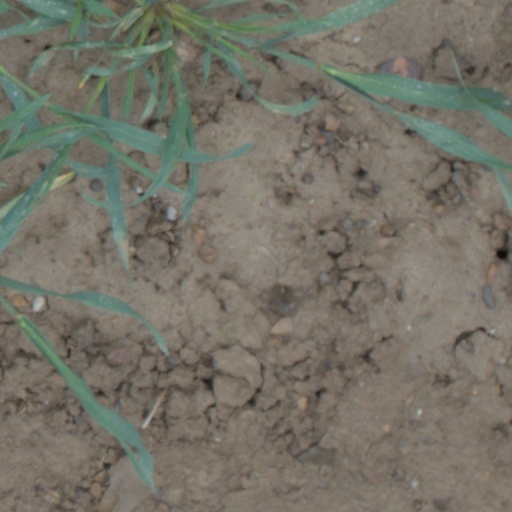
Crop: wheat